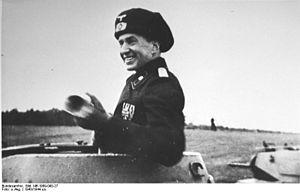
Oskar Munzel est un officier allemand de la Wehrmacht sous le Troisième Reich.